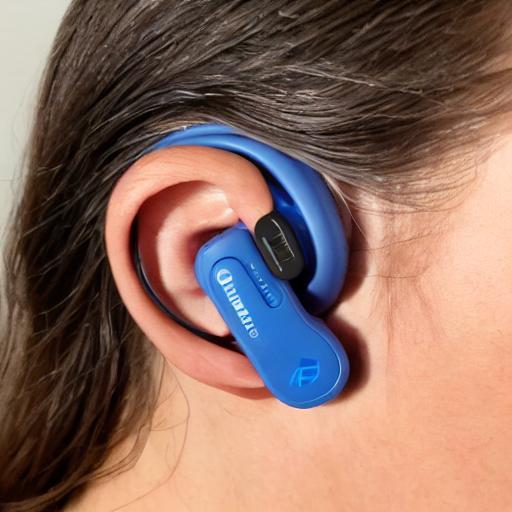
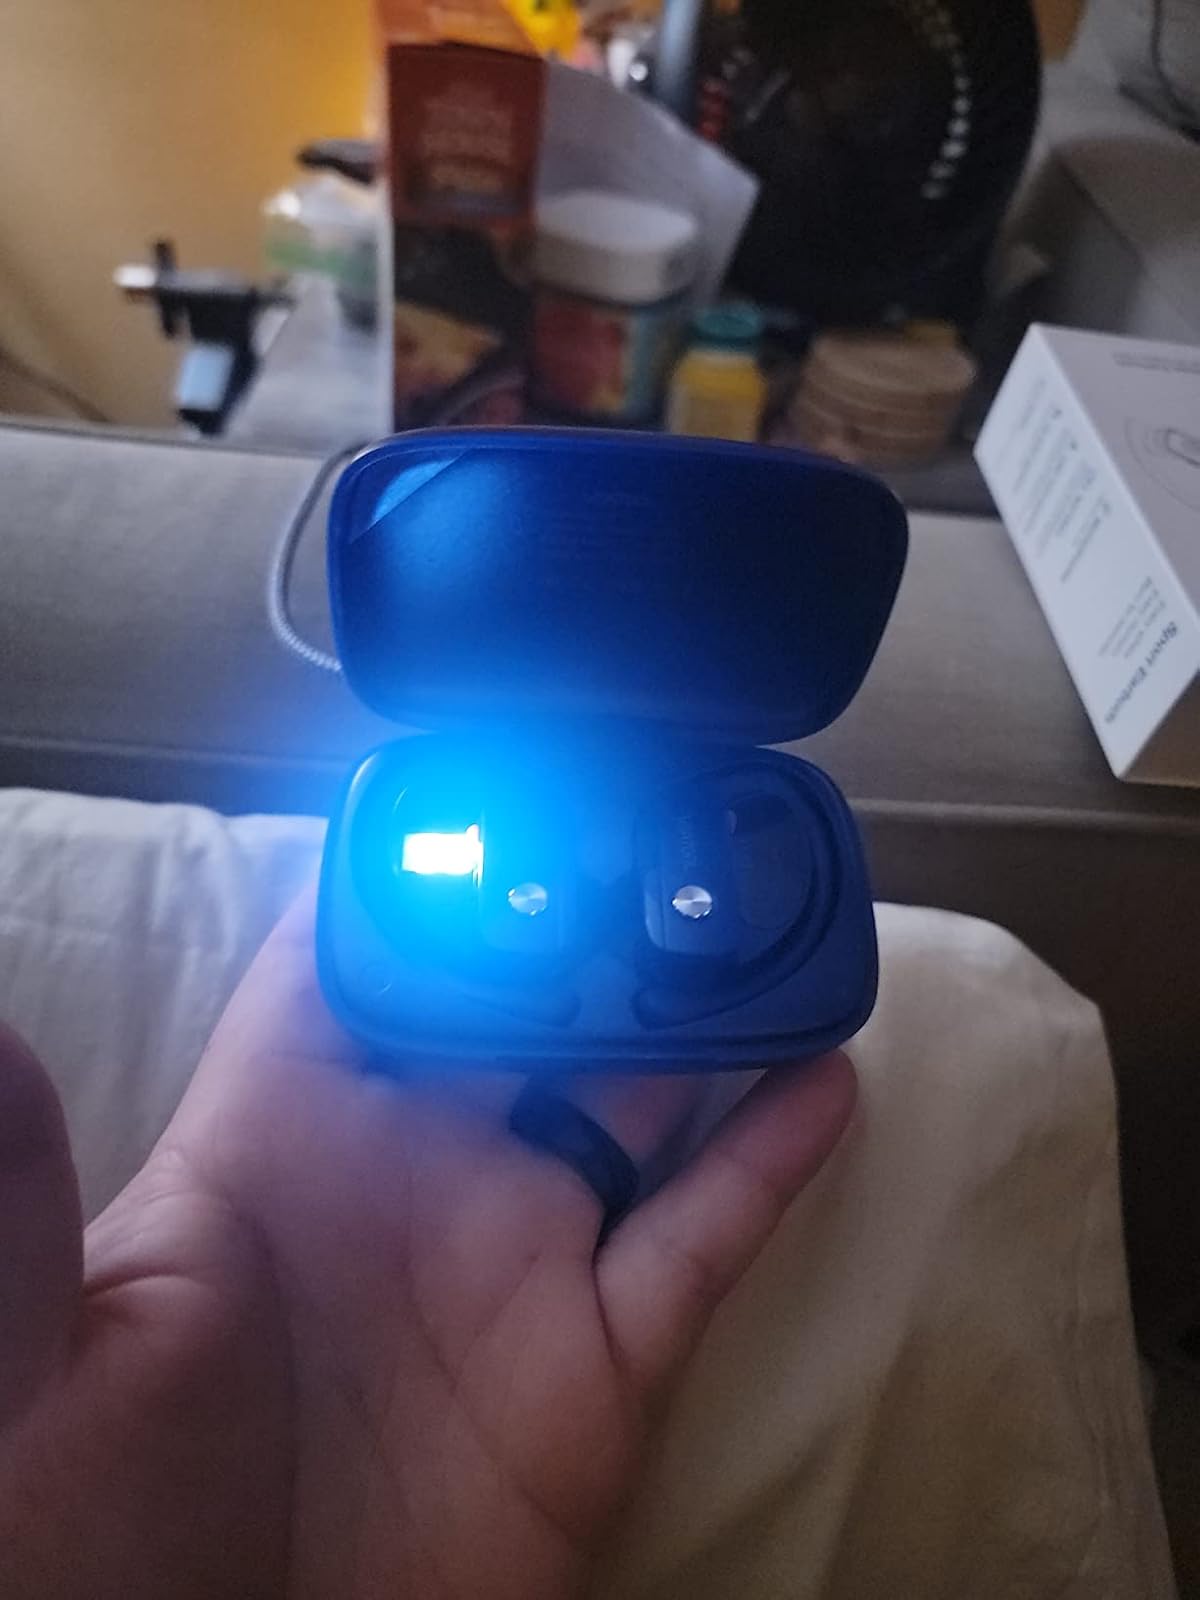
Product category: earbuds
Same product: no